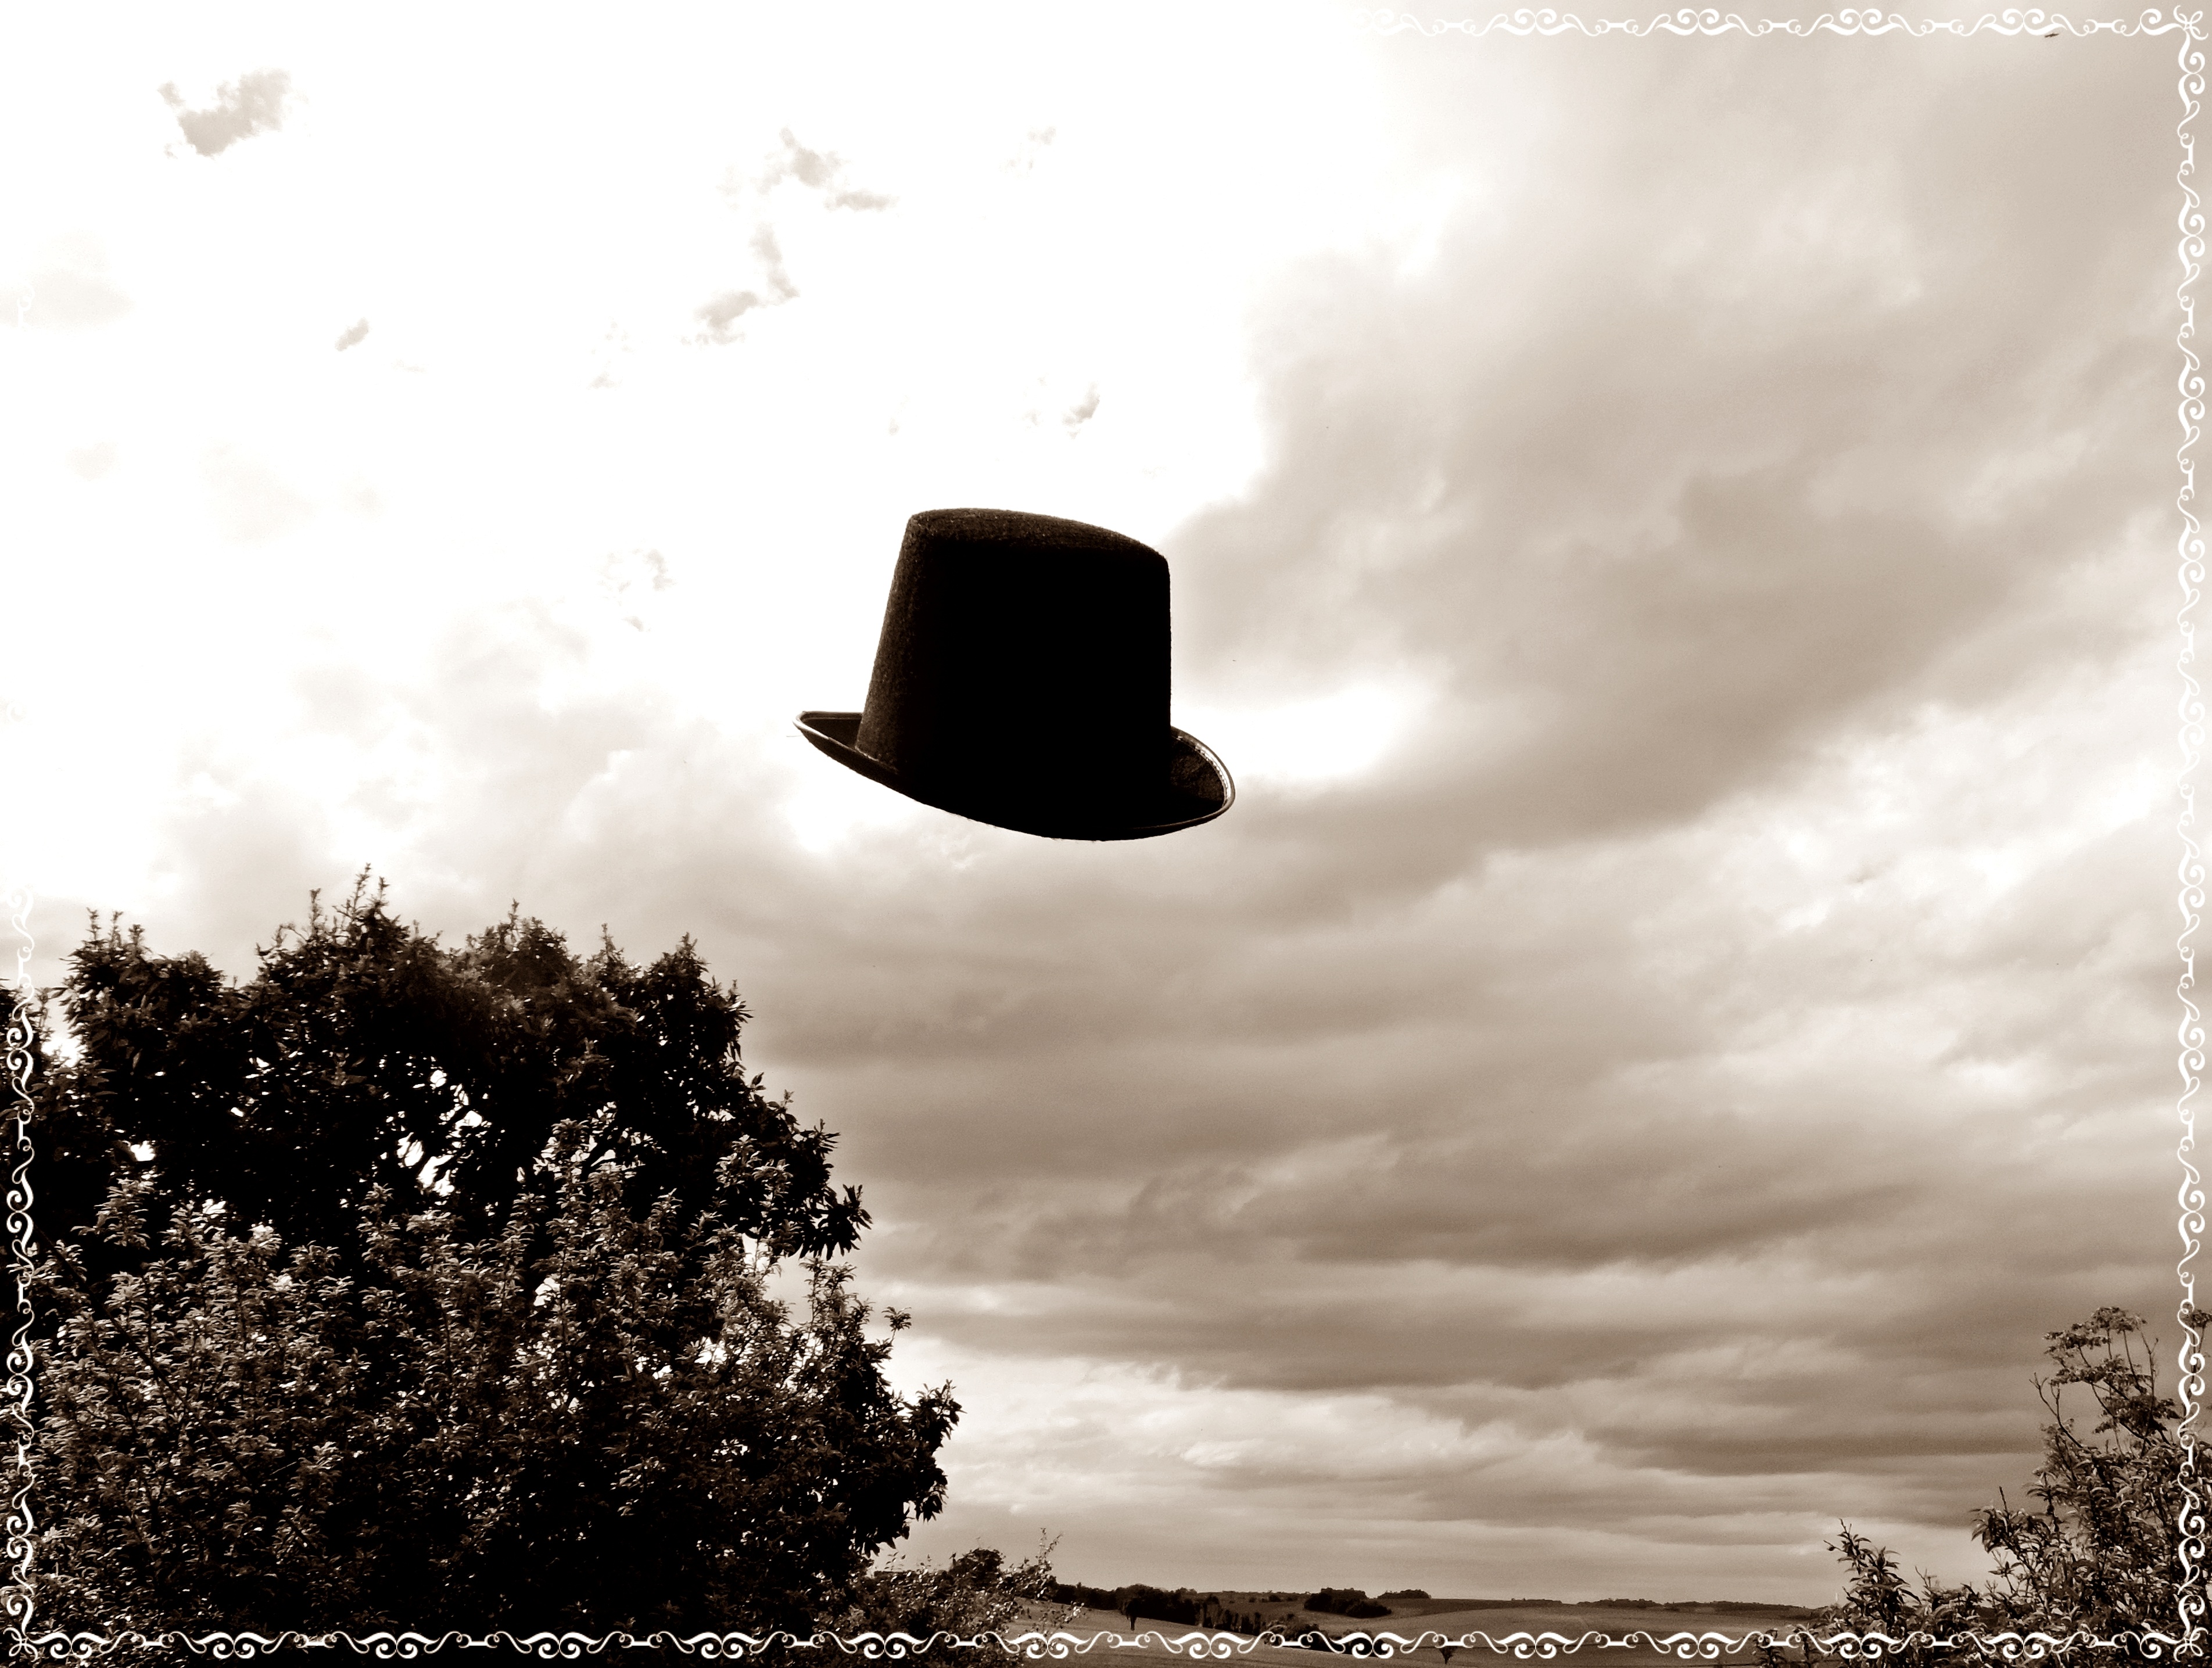
light, cloud, black and white, sky, sunlight, morning, street light, monochrome, lighting, shape, monochrome photography